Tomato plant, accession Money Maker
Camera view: vertical (180 deg); turntable rotation: 270 degrees
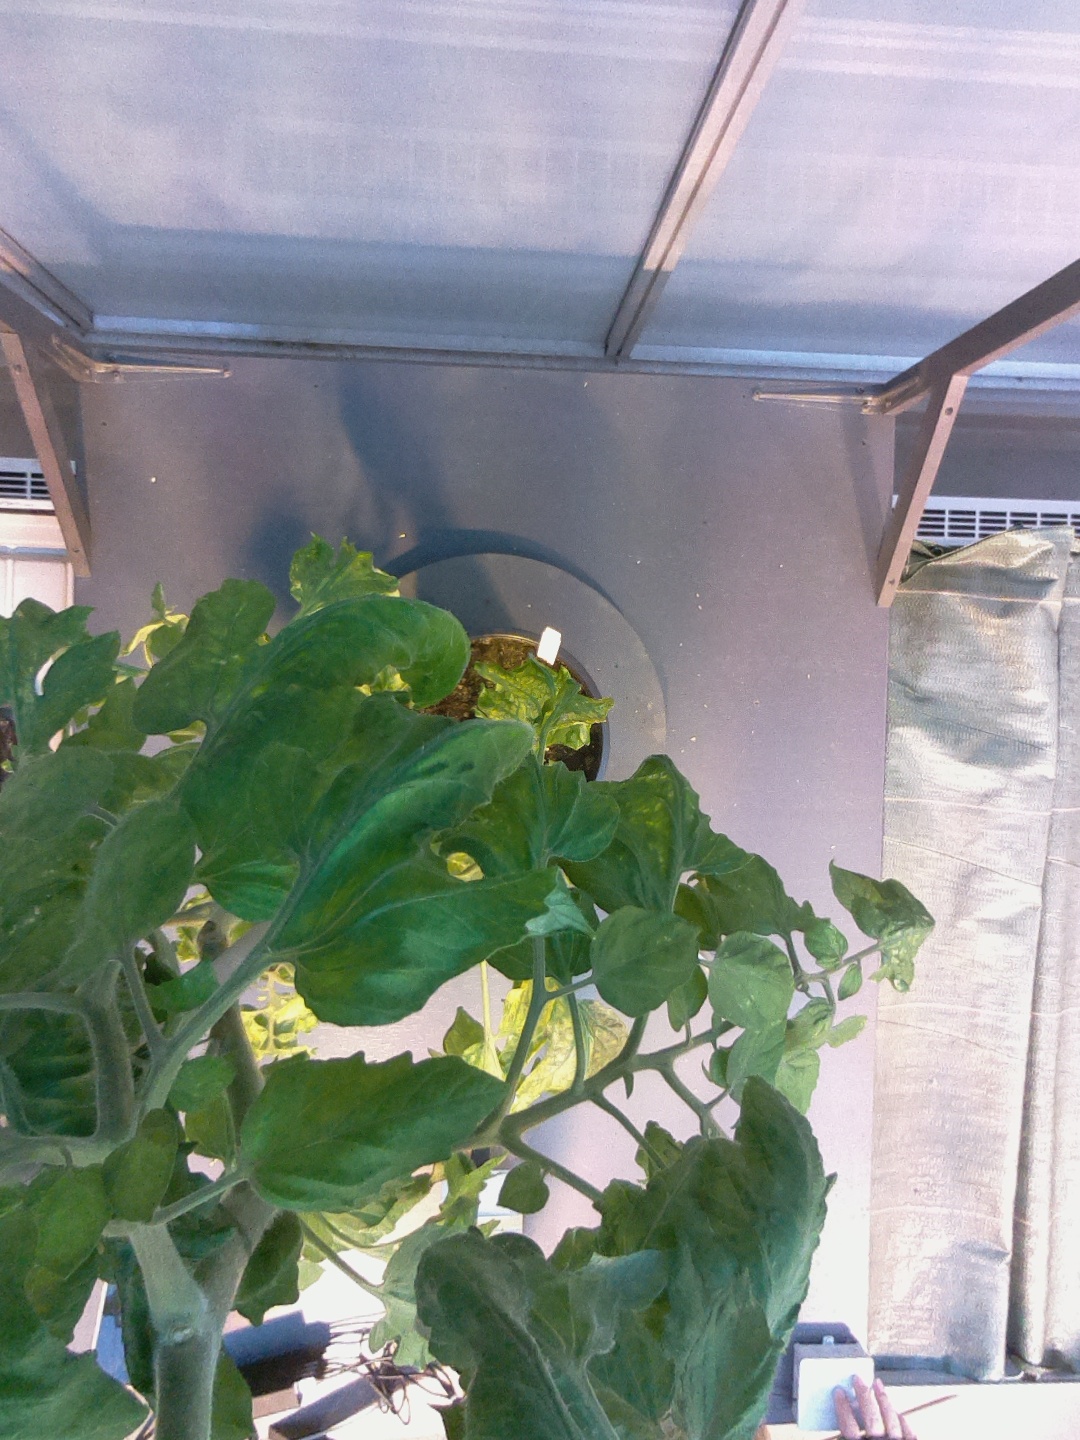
BBCH growth stage 70: Fruits at the main stem or branches visibles